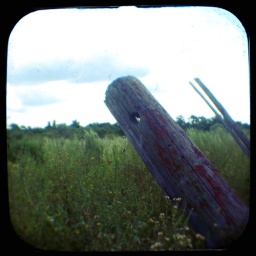
A telephone pole with peeling red paint half buried in the ground.